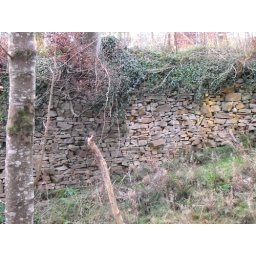
Medieval stone bridge in the Slieve Bloom mountains. Disused since 1727. The walls of the bridge comprise of many tonnes of small stones.